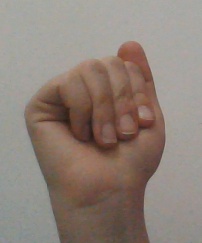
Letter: saad